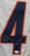
Number: 4